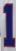
Number: 1